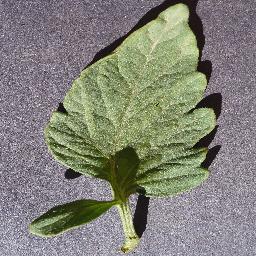
Label: Tomato___healthy